Benjamin Gitlow

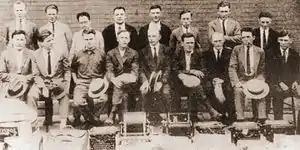
Among those arrested during 1922 Bridgman raid: "Back row, L-R:" T. J. O'Flaherty, Charles Erickson, Cyril Lambkin, Bill Dunne, John Mihelic, Alex Bail, W. E. "Bud" Reynolds, "Francis Ashworth": "Seated L-R:" Norman Tallentire, Caleb Harrison, Eugene Bechtold, Seth Nordling, C. E. Ruthenberg, Charles Krumbein, Max Lerner, T. R. Sullivan, Elmer McMillan

As soon as he turned 18 and became eligible for membership, Ben Gitlow joined the Socialist Party of America. Gitlow was a committed and active member of the party and he was elected a delegate to the New York state convention of the SPA in 1910, the year after his joining. In the fall of 1917, Gitlow was elected on the Socialist ticket to the New York State Assembly (Bronx Co., 3rd D.), and sat in the 141st New York State Legislature. He was one of 10 Socialists elected to the Assembly of 1918, all of them from New York City.